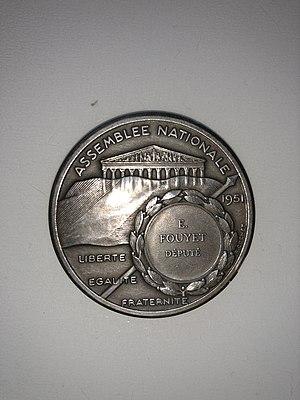
Médaillon d'Emmanuel Fouyet attestant de son élection en tant que député du Finistère en 1951.
Emmanuel Fouyet, né le 2 mars 1899 et mort le 3 juillet 1985 à Brest, est un homme politique français. Il fut chef de la Résistance française dans le Finistère. De ce fait, il devient Député français du Finistère dès 1945, avec la mission de reconstruire la France d'après-guerre. Il est réélu en 1946 et en 1951.